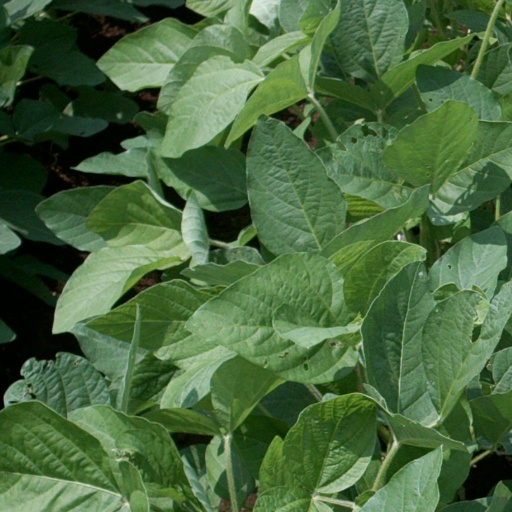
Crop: soybean